Danny Pino

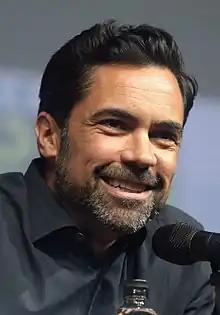
Pino at the 2018 Comic Con

Daniel Gonzalo Pino (born April 15, 1974) is an American actor who starred as Detective Scotty Valens on the CBS series "Cold Case" from 2003 to 2010, and as NYPD Detective Nick Amaro in the long-running NBC crime drama "" from 2011 to 2015. In 2002, he appeared in London's West End in "Up for Grabs" with Madonna. In May 2003, Pino played Desi Arnaz in a CBS special on the life of Lucille Ball, "Lucy". He played drug cartel leader Miguel Galindo on "Mayans M.C." which airs on FX, and FBI agent John Bishop in procedural crime drama "Gone".